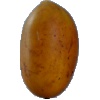
Label: Cucumber Ripe 2